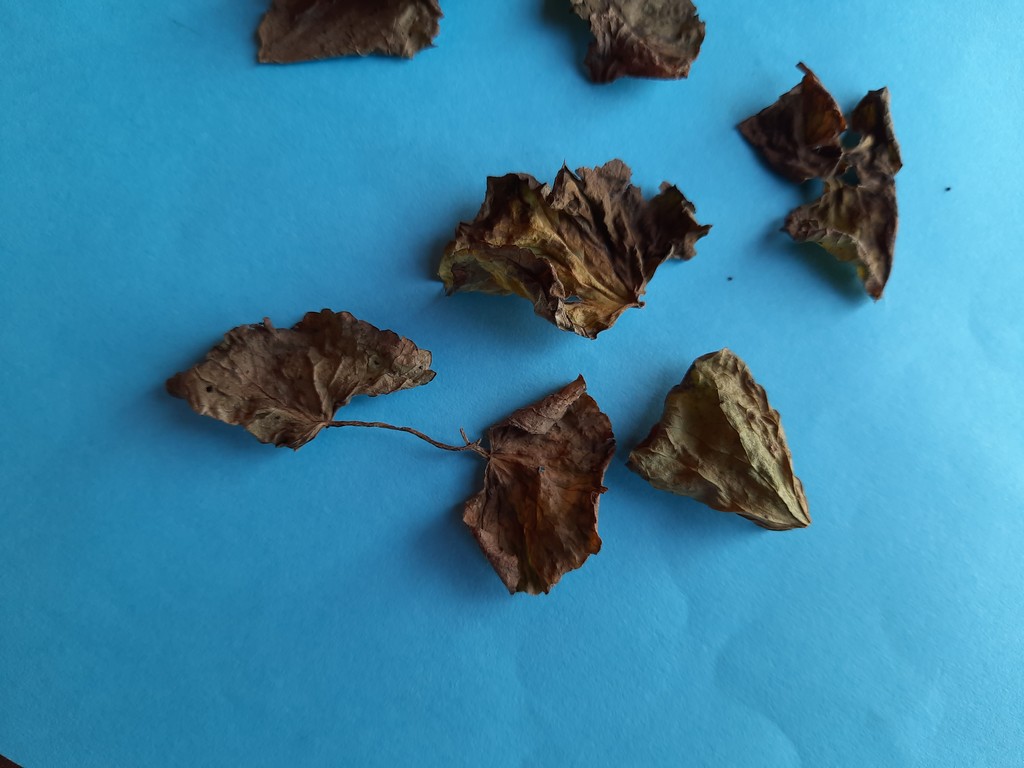
Label: Dried